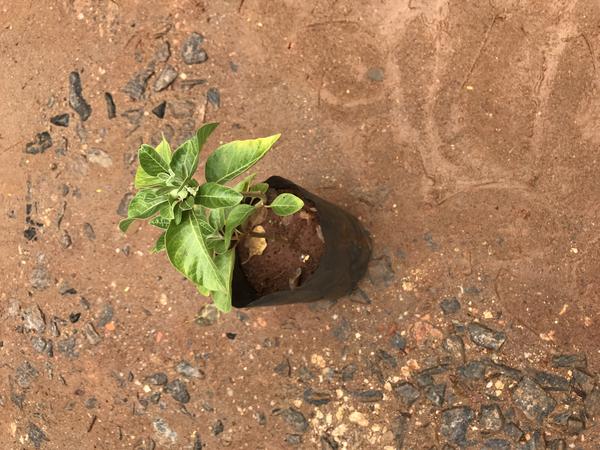
Plant: Ashwagandha